History of Paris

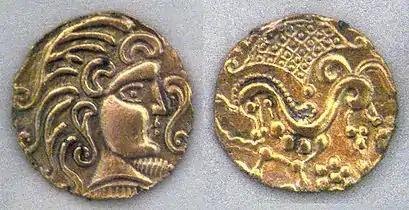
Gold coins minted by the Parisii (1st century BC)

In 2008, archaeologists of the National Institute for Preventive Archaeological Research (INRAP) digging in the 15th arrondissement, not far from the Left Bank of the Seine, discovered the oldest human remains and traces of a hunter-gatherer settlement in Paris, dating to about 8000 BC, during the Mesolithic period.